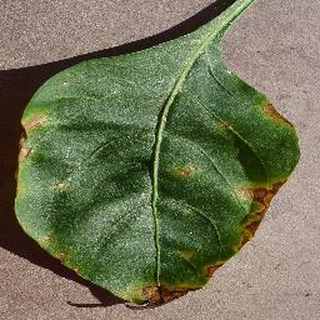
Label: bell_pepper_bacterial_spot